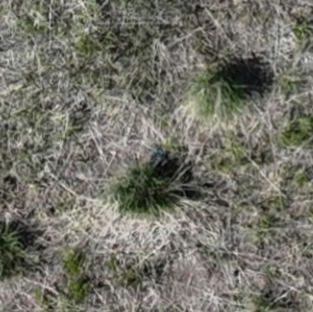
Month: may
Dye color: blue
Dye concentration: high